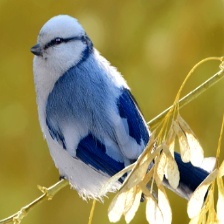
Species: AZURE TIT
Scientific name: CYANISTES CYANUS